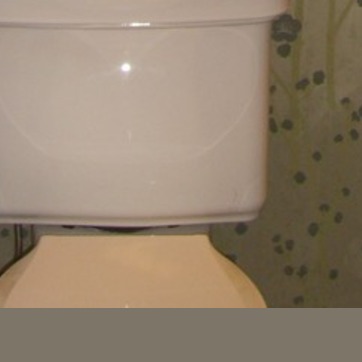
Material: ceramic